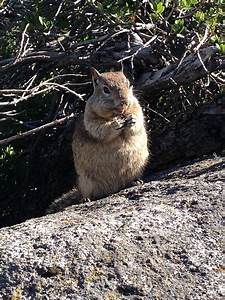
Label: squirrel